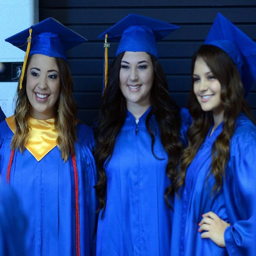
images from the graduation ceremony at the school .